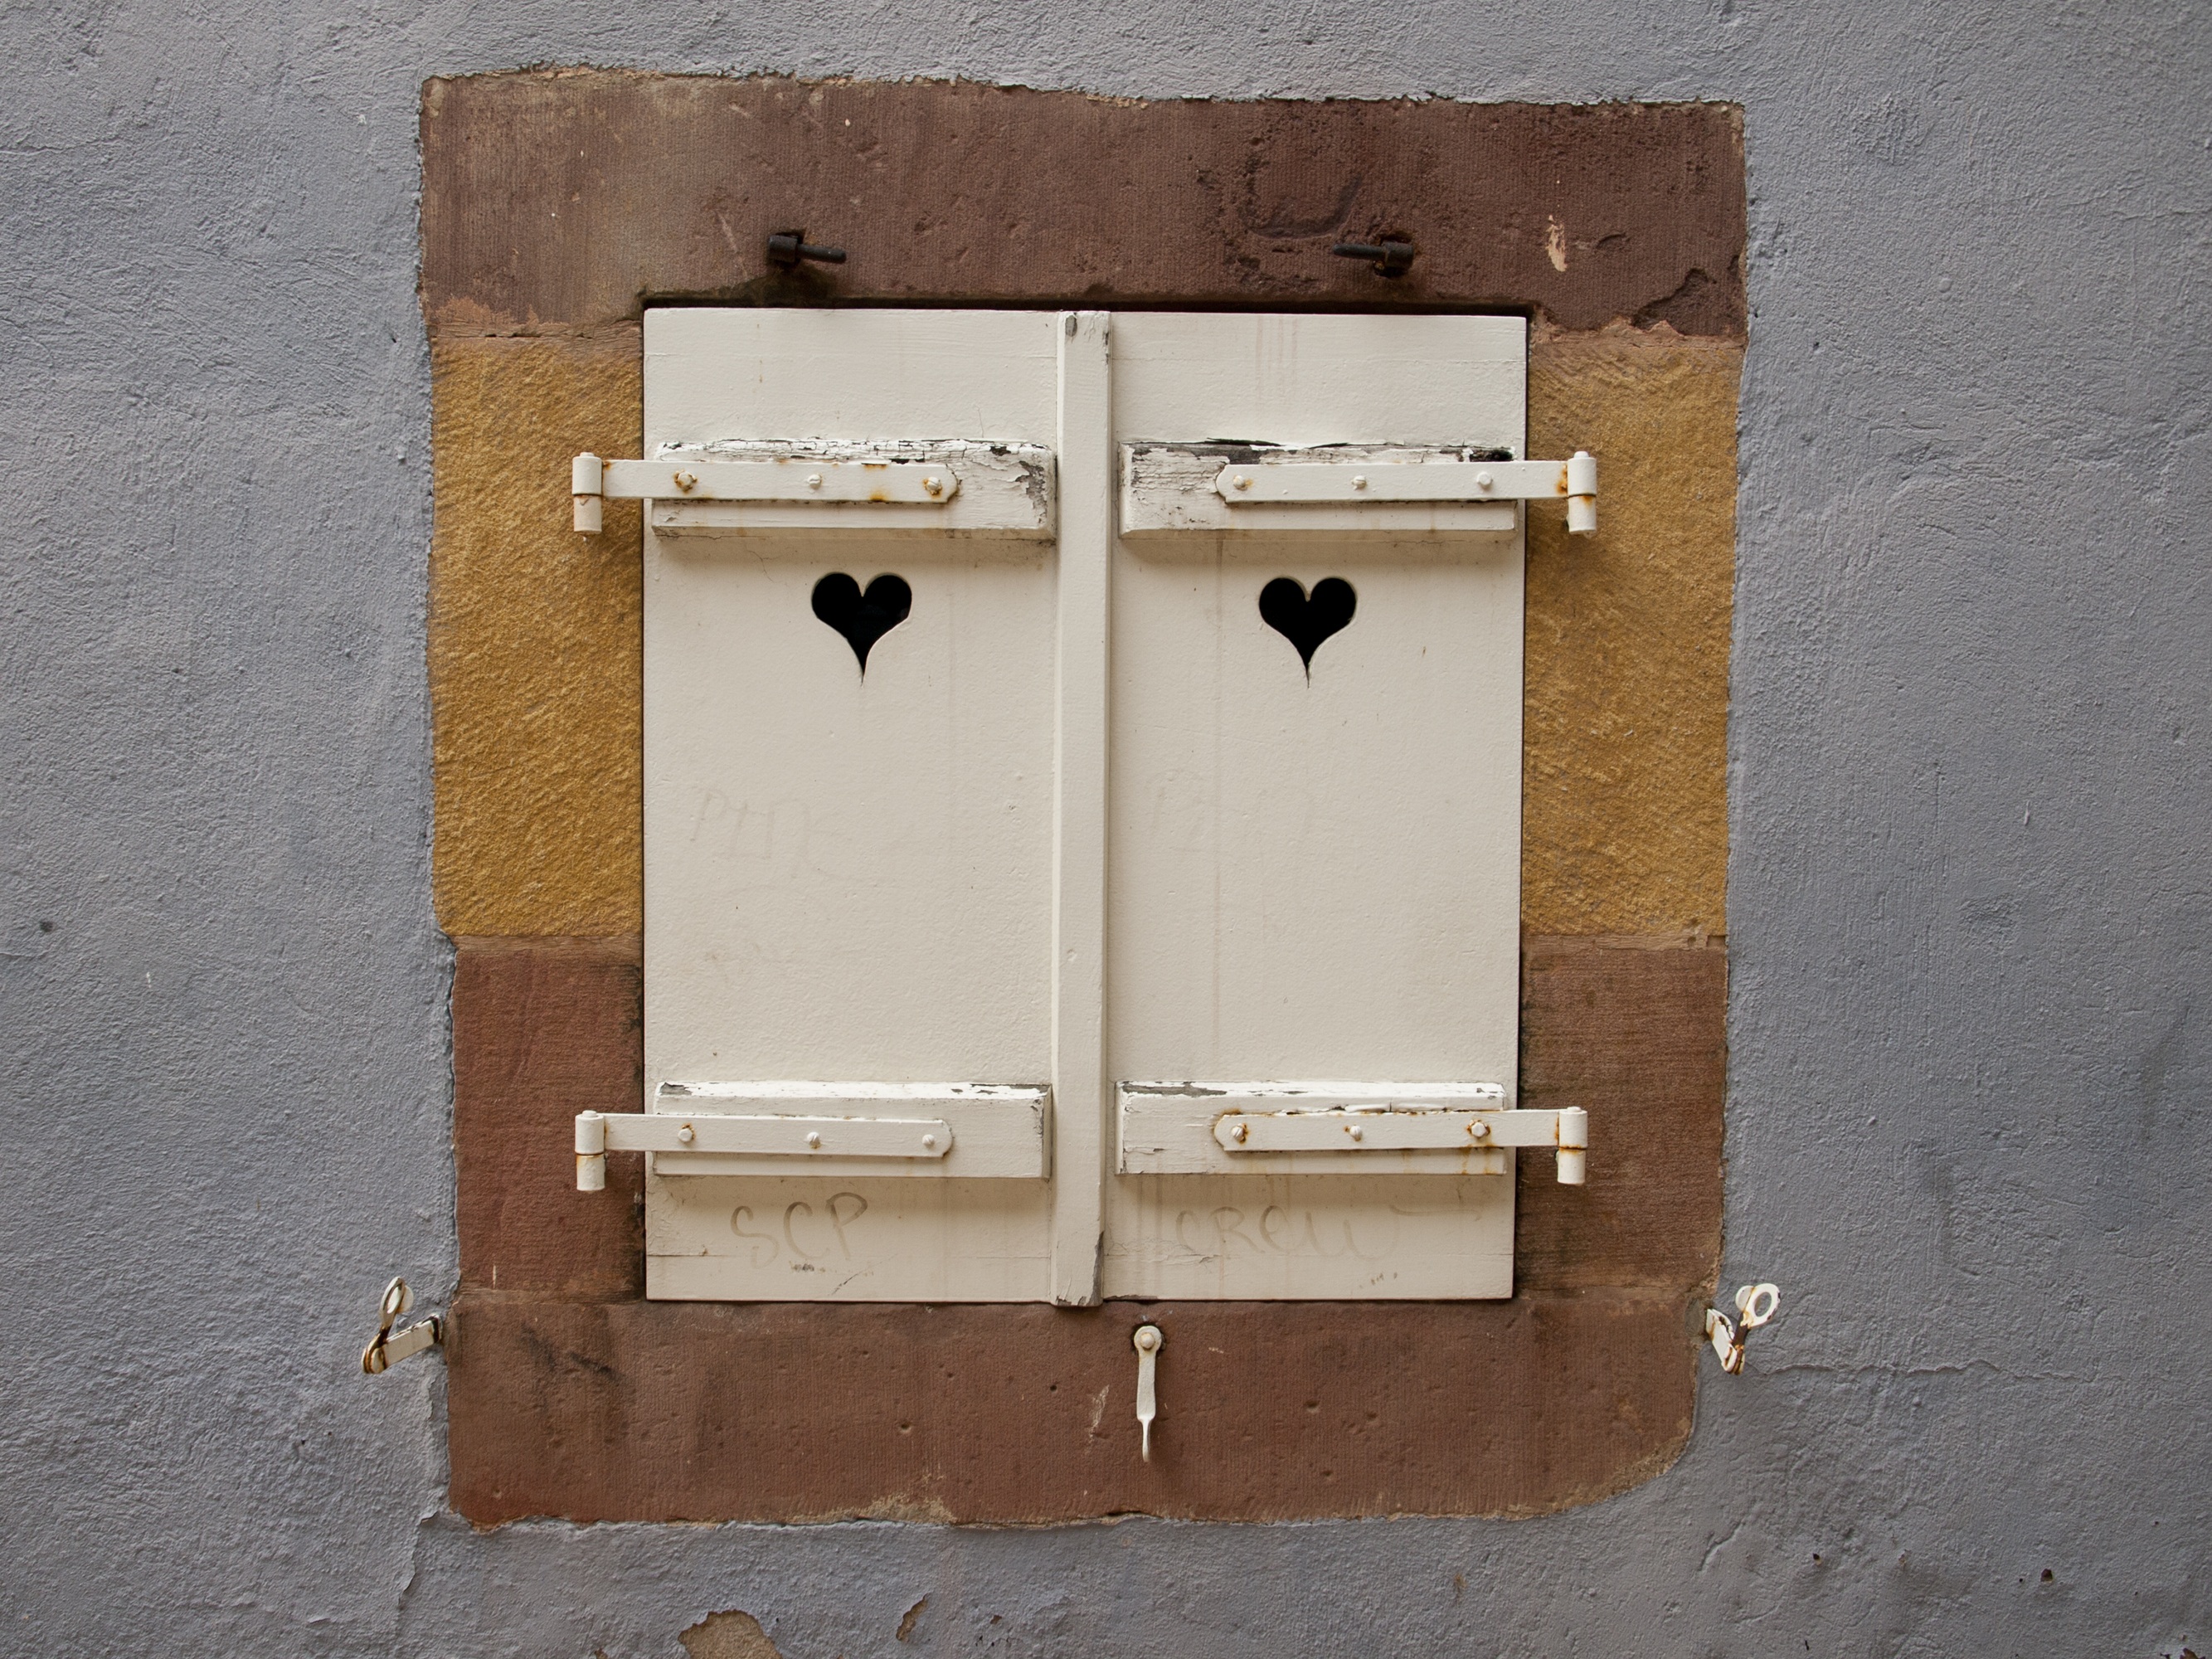
wood, white, window, wall, stone, heart, furniture, door, shutters, closed